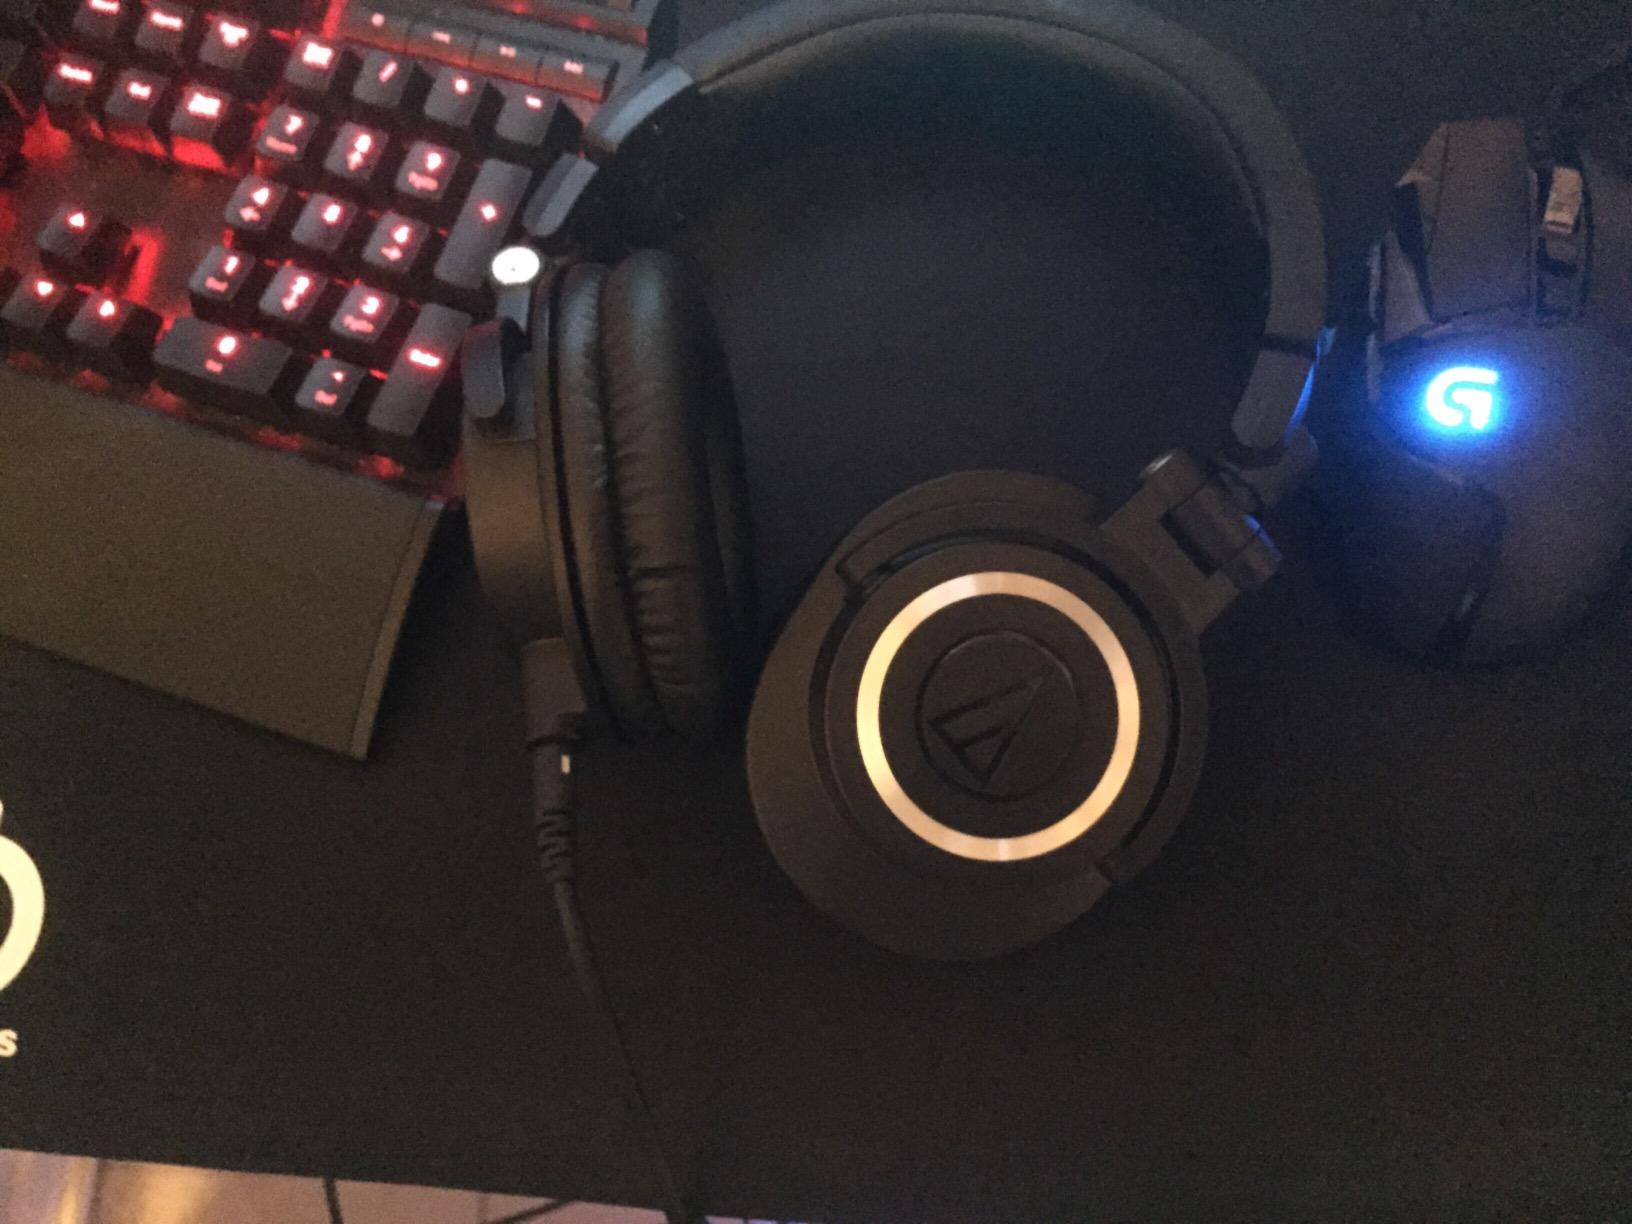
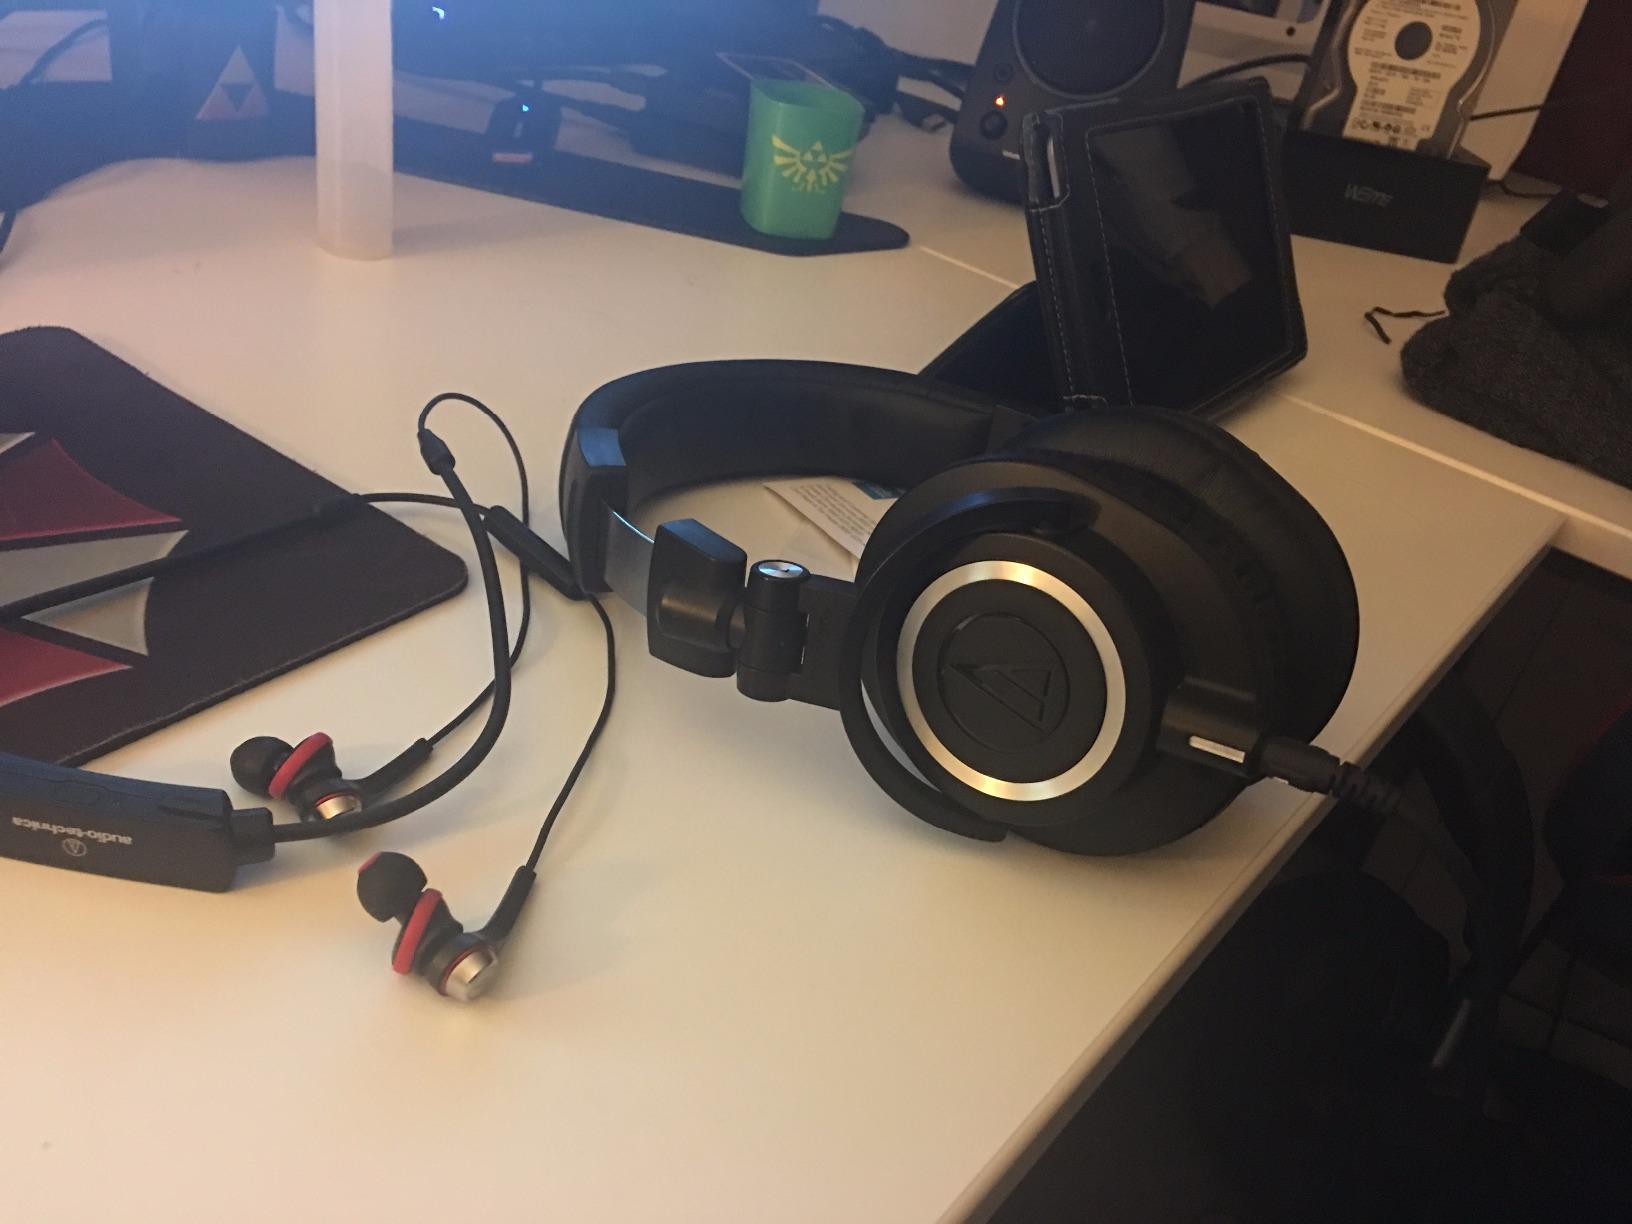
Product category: headphones
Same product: yes